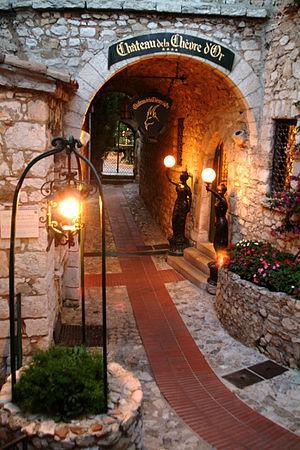
photochevredor